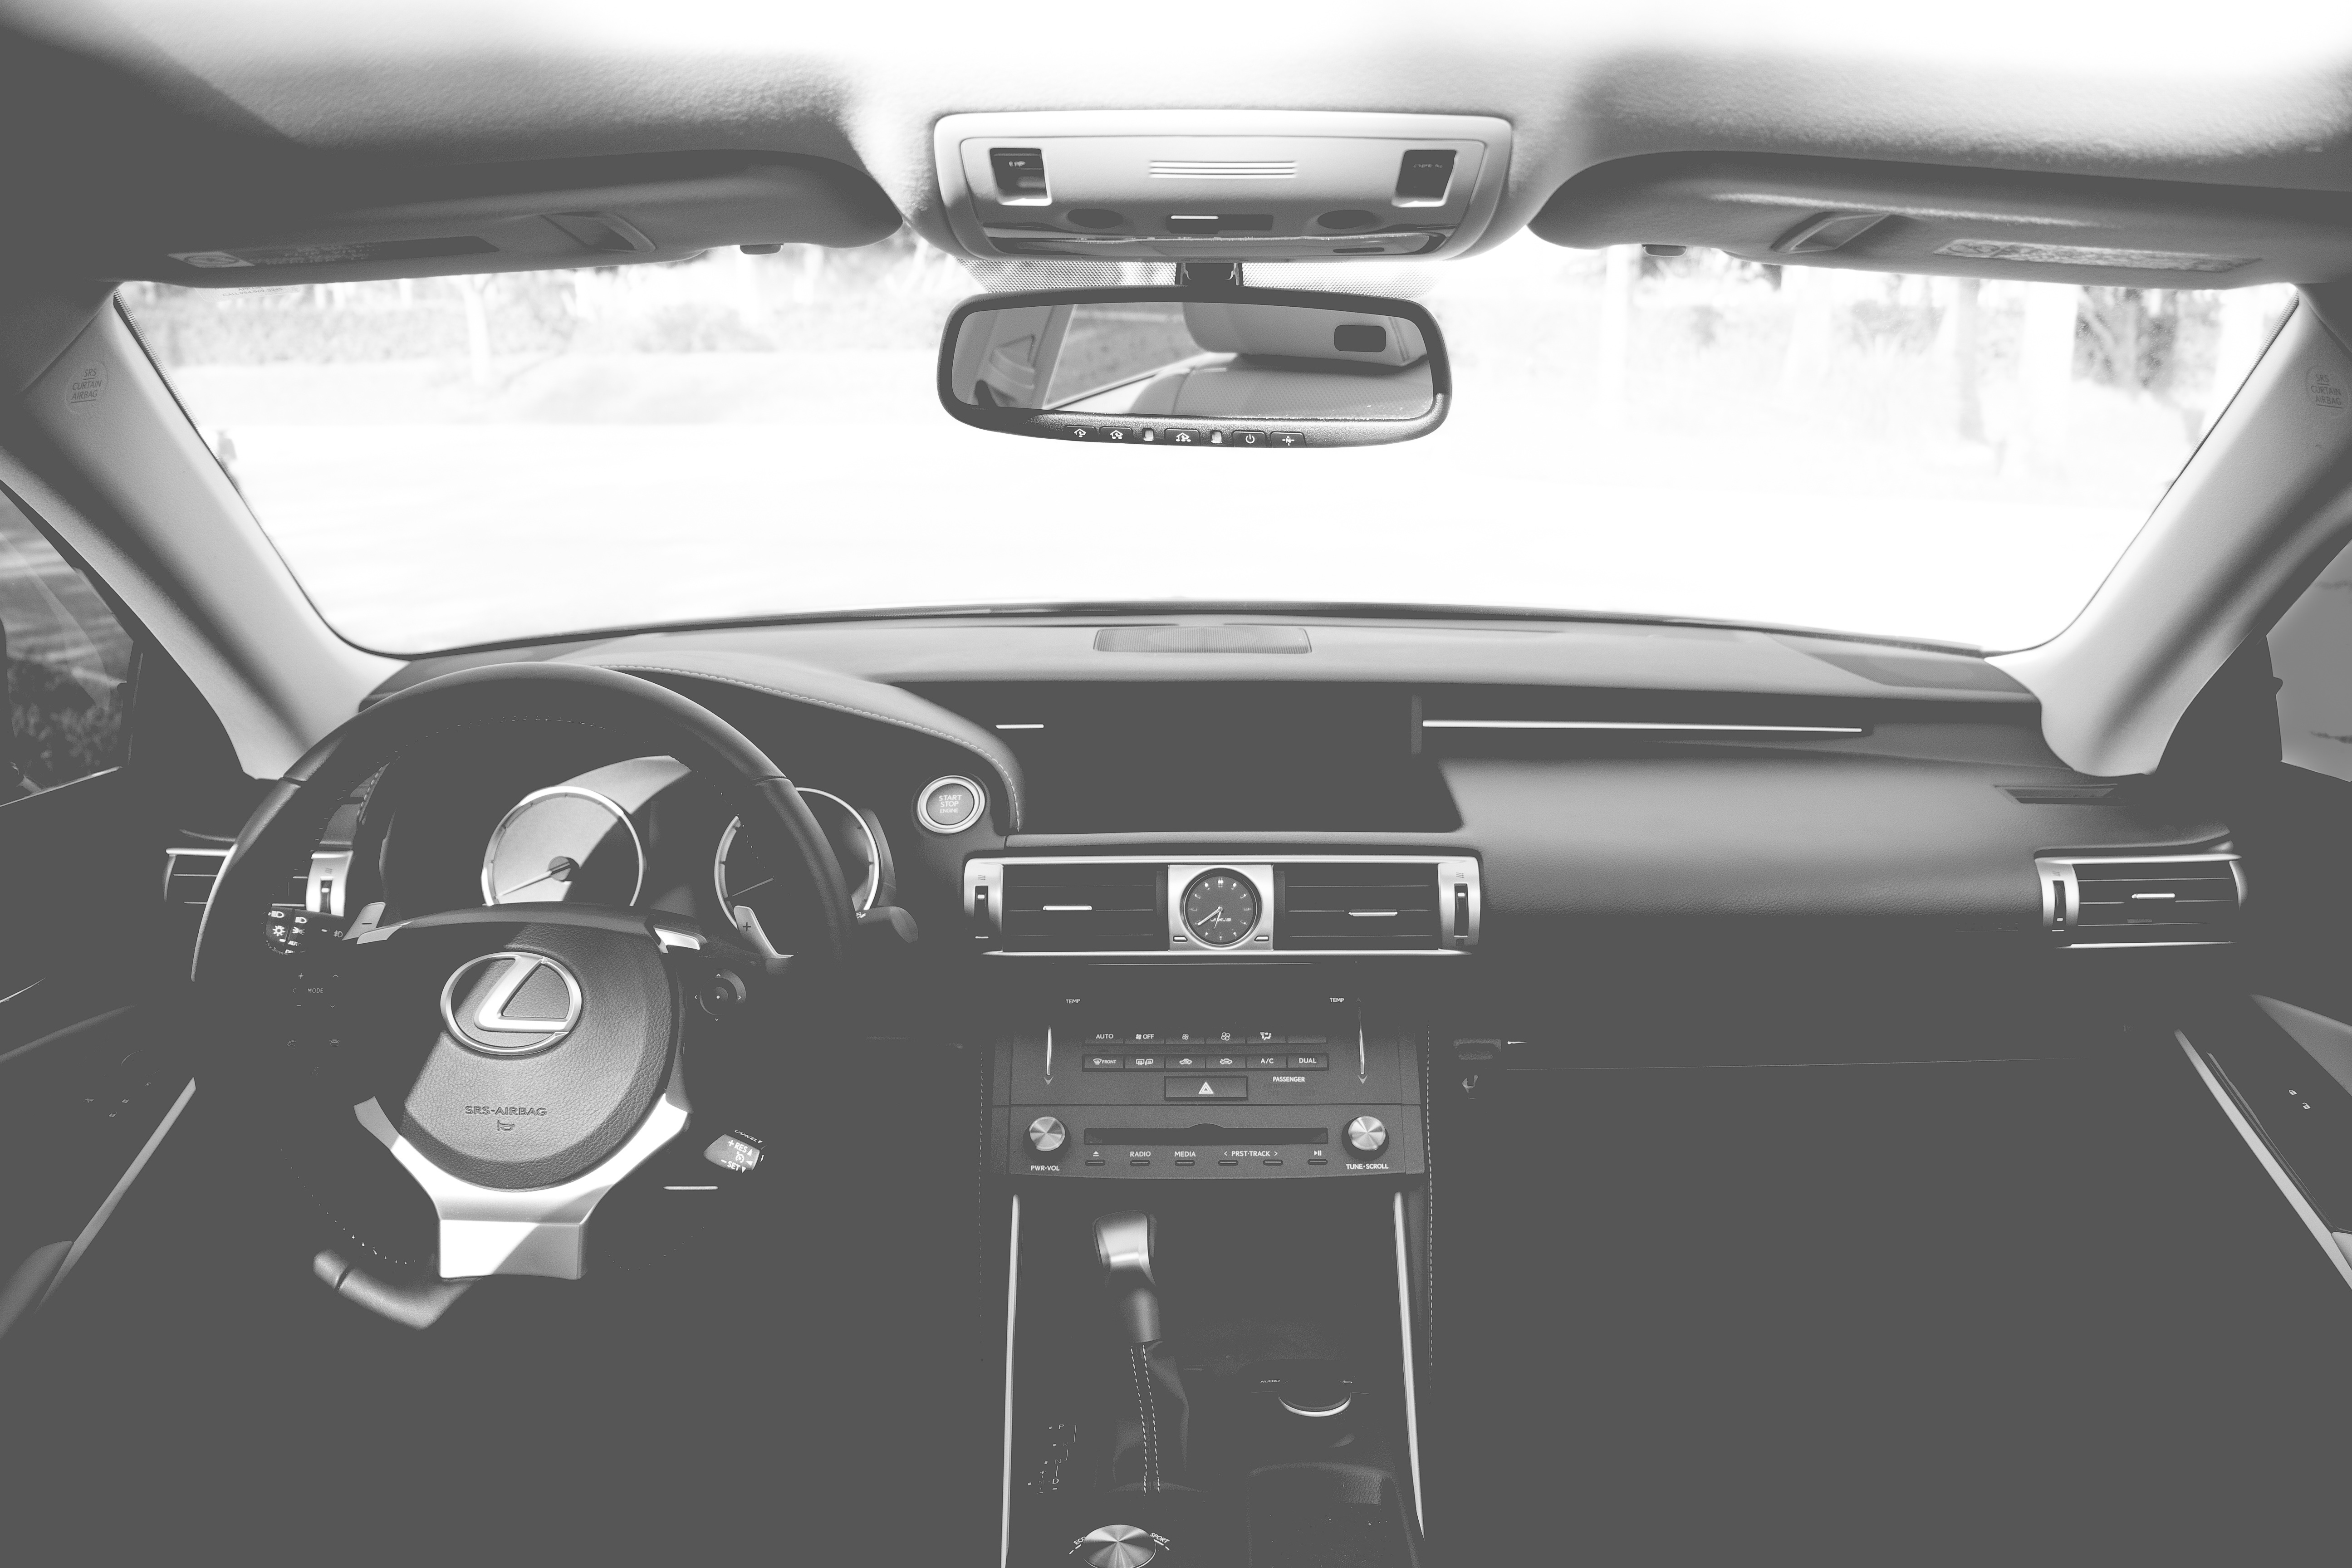
car, wheel, vehicle, steering wheel, sports car, bumper, sedan, audi, land vehicle, automobile make, automotive exterior, automotive design, luxury vehicle, family car, executive car